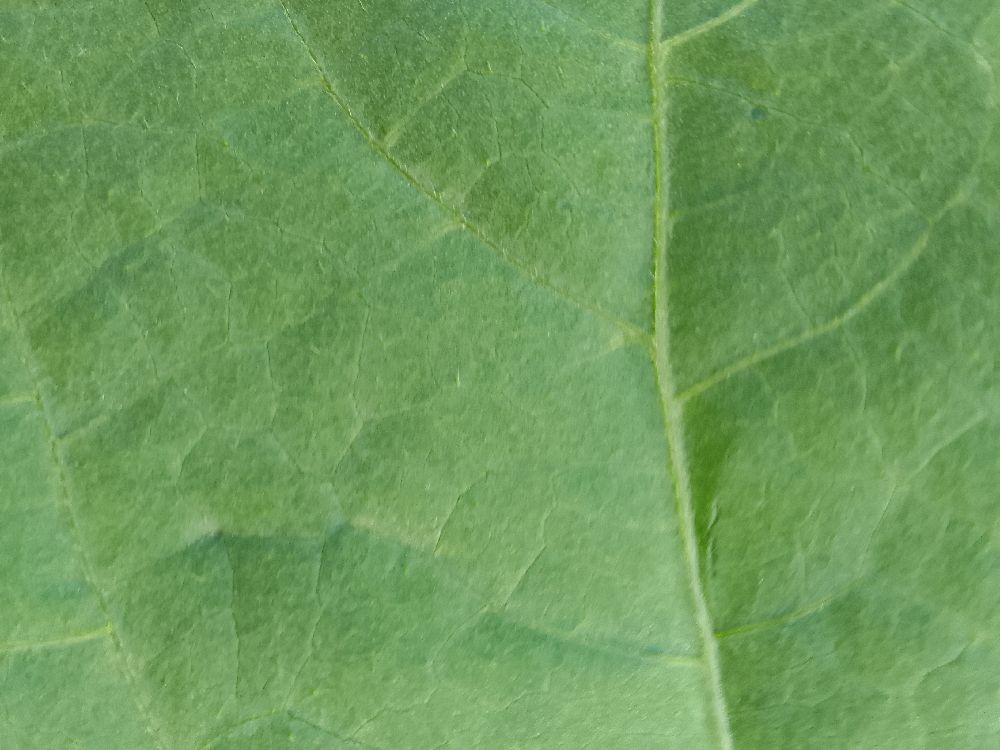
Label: healthy